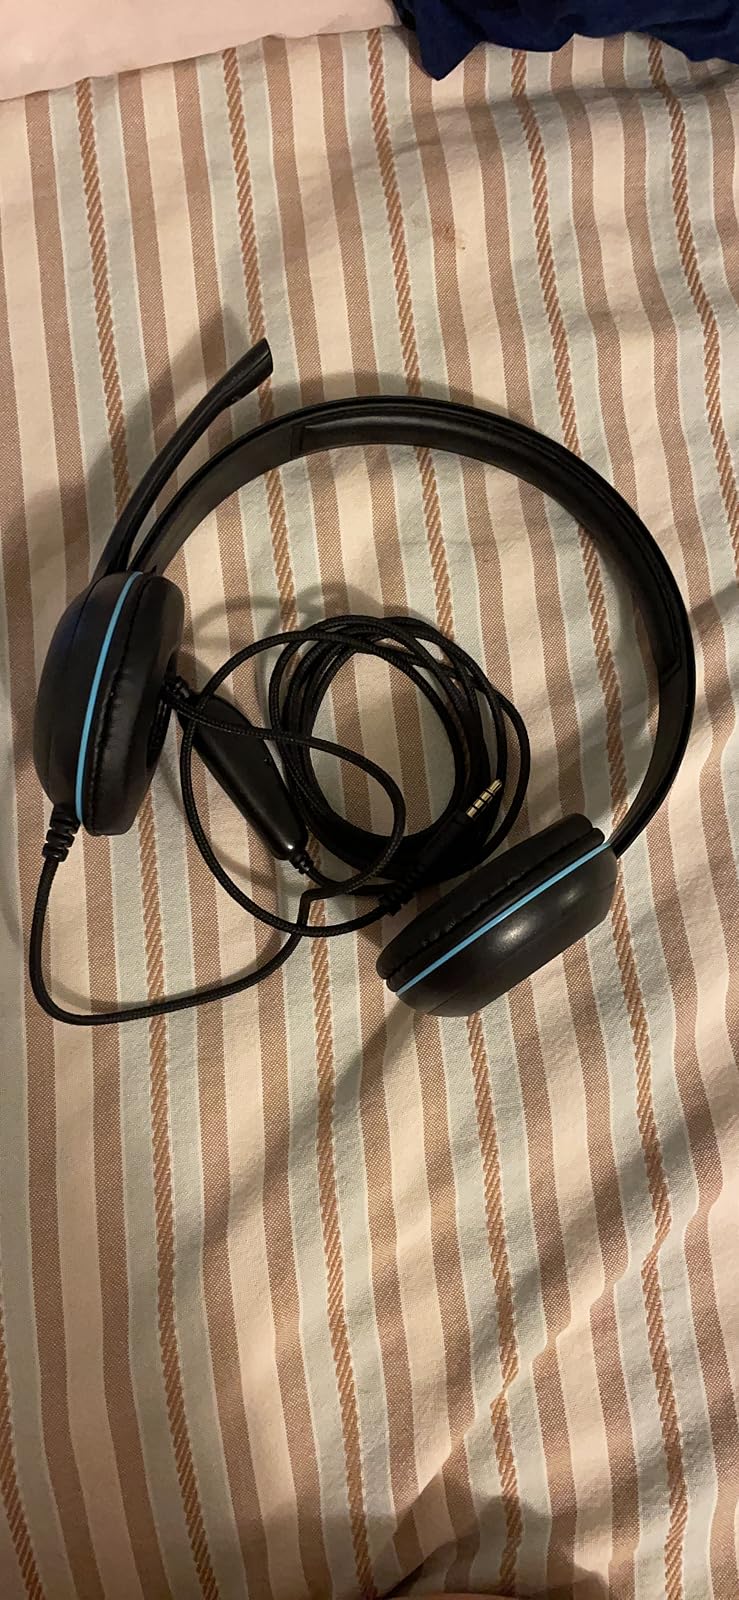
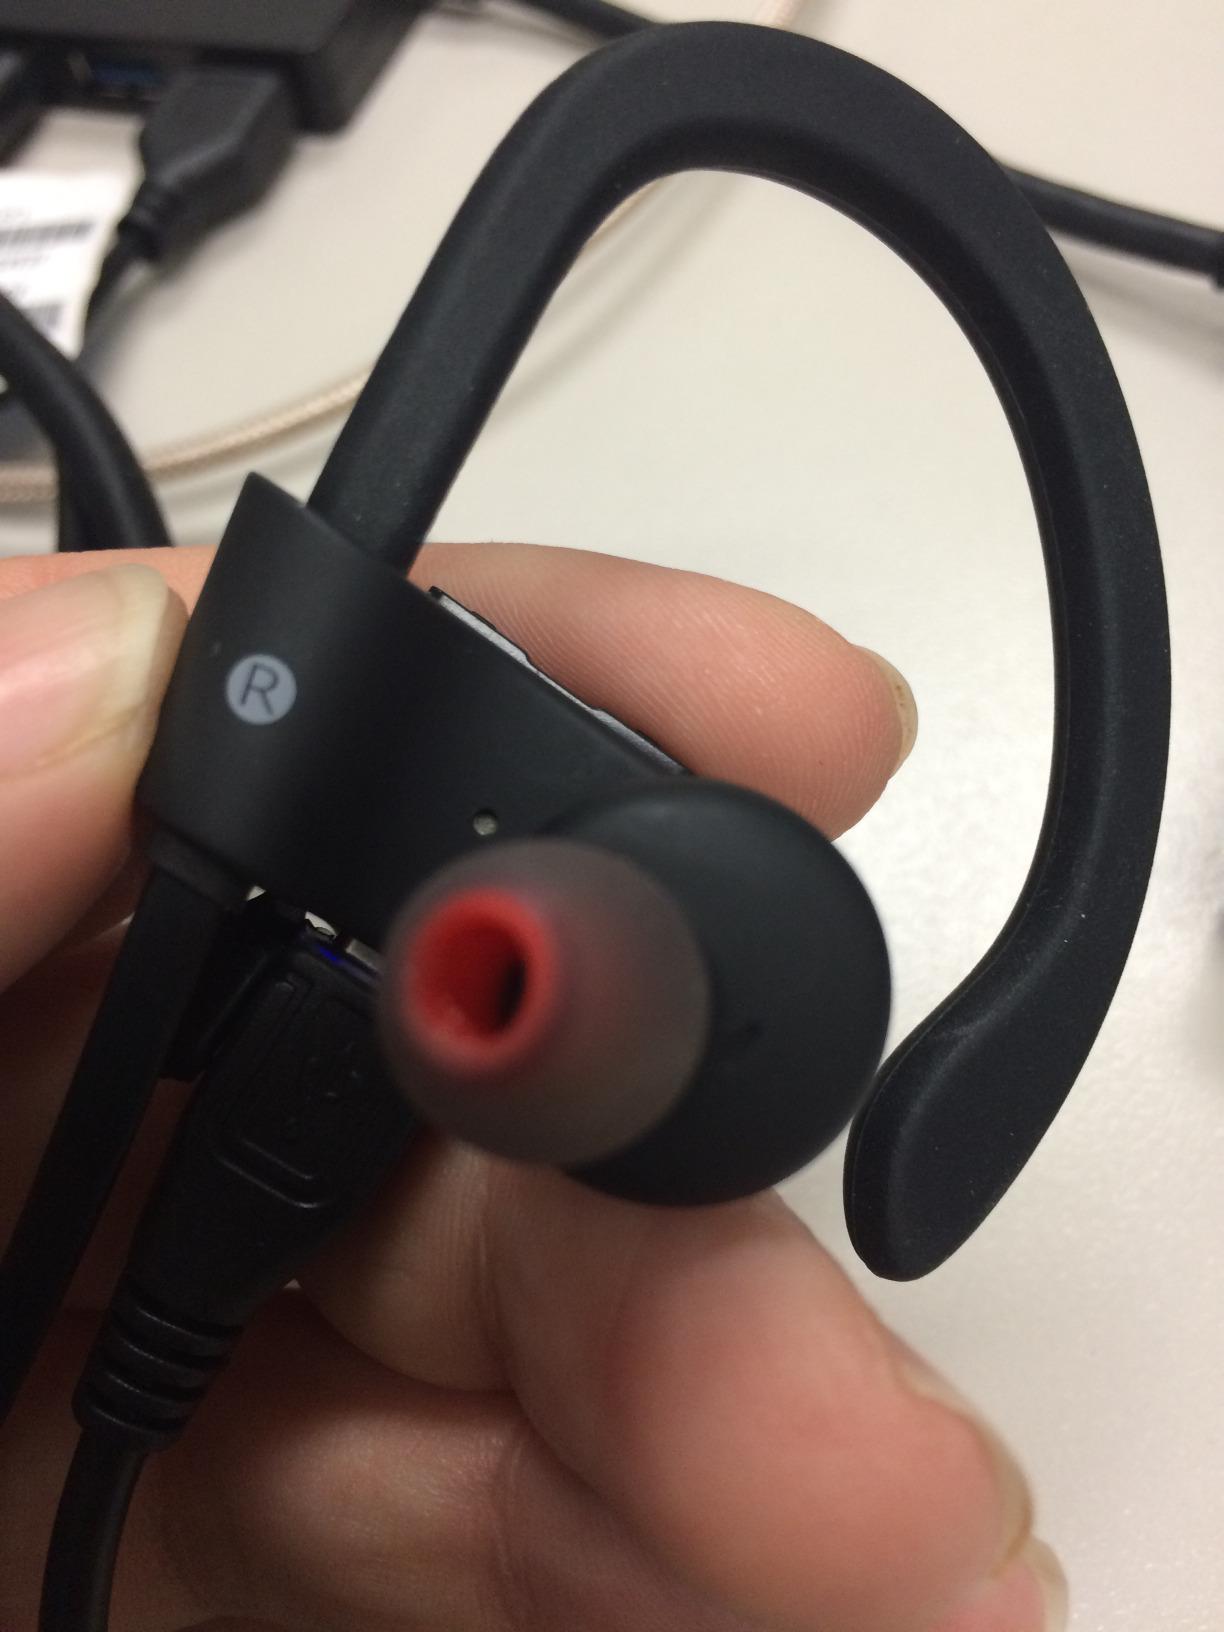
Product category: headphones
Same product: no